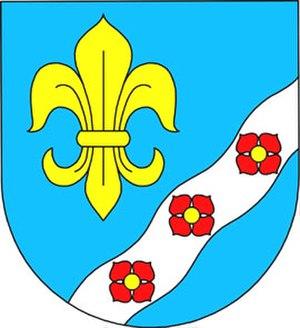
Bezdědovice est une commune du district de Strakonice, dans la région de Bohême-du-Sud, en République tchèque. Sa population s'élevait à 343 habitants en 2017.